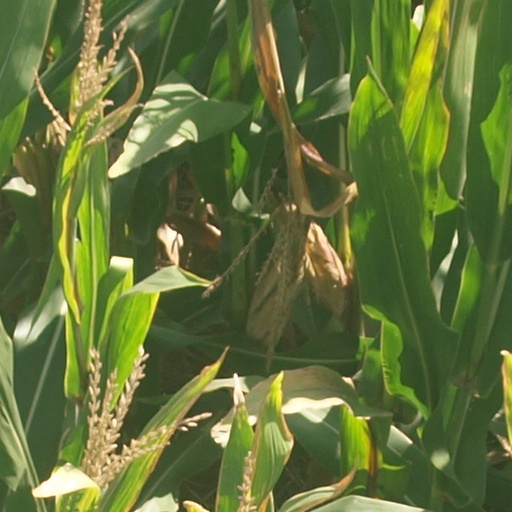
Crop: maize; corn